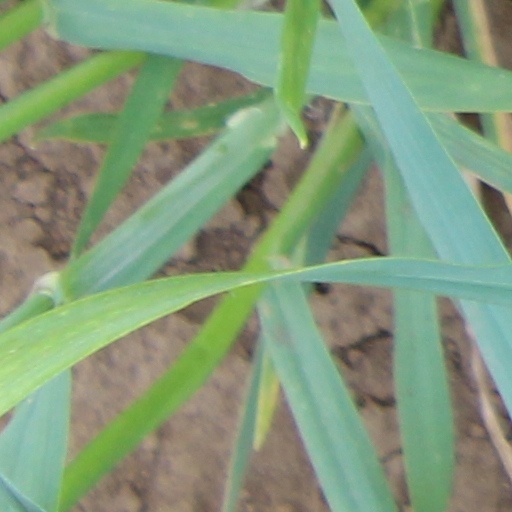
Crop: wheat